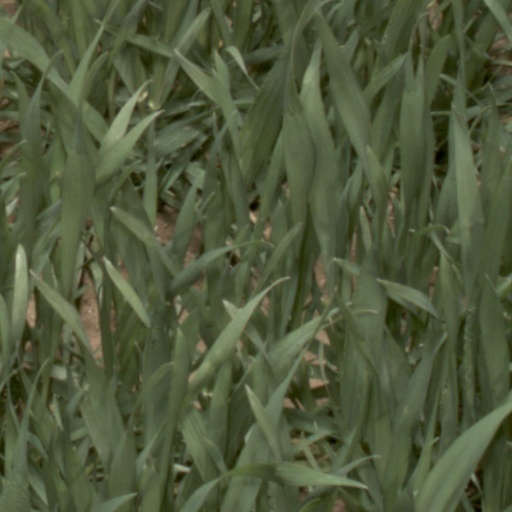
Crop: wheat